Crash 'N Score

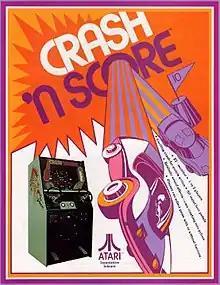
Arcade flyer

Crash 'N Score is a two-player arcade video game released by Atari, Inc. in 1975. A modified version of the game was released in Europe under the name Stock Car.